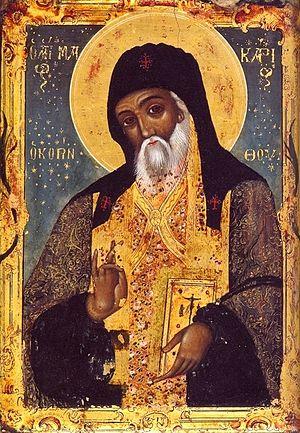
Macaire de Corinthe ou Macaire Notaras est un évêque puis un métropolite de Corinthe. Ce mystique et auteur spirituel est notamment connu pour avoir réalisé la Philocalie des Pères neptiques avec Nicodème l'Hagiorite, publiée à Venise en 1782. Ce saint de l'Église orthodoxe est fêté le 17 avril.
La présente liste ne se veut pas exhaustive. Elle se propose de mentionner un choix de saints parmi les plus vénérés par l'Église orthodoxe selon les dates du calendrier grégorien. Les dates du calendrier julien sont les mêmes mais correspondent, dans le calendrier grégorien, à une date postérieure de 13 jours. Elle les classe par collège, selon une logique qui prévaut lors de la composition du programme iconographique destiné à décorer les murs d'une église. Quelques saints peuvent figurer dans deux collèges différents.